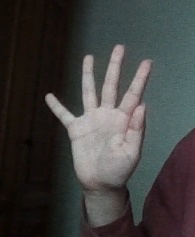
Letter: sheen